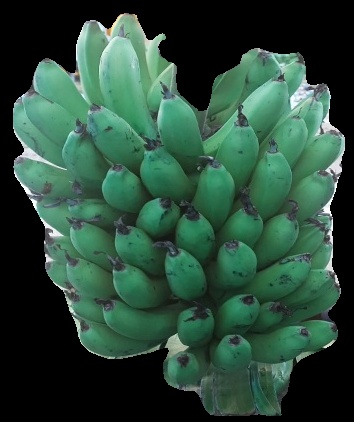
Variety: pachbale
Grade: grade2